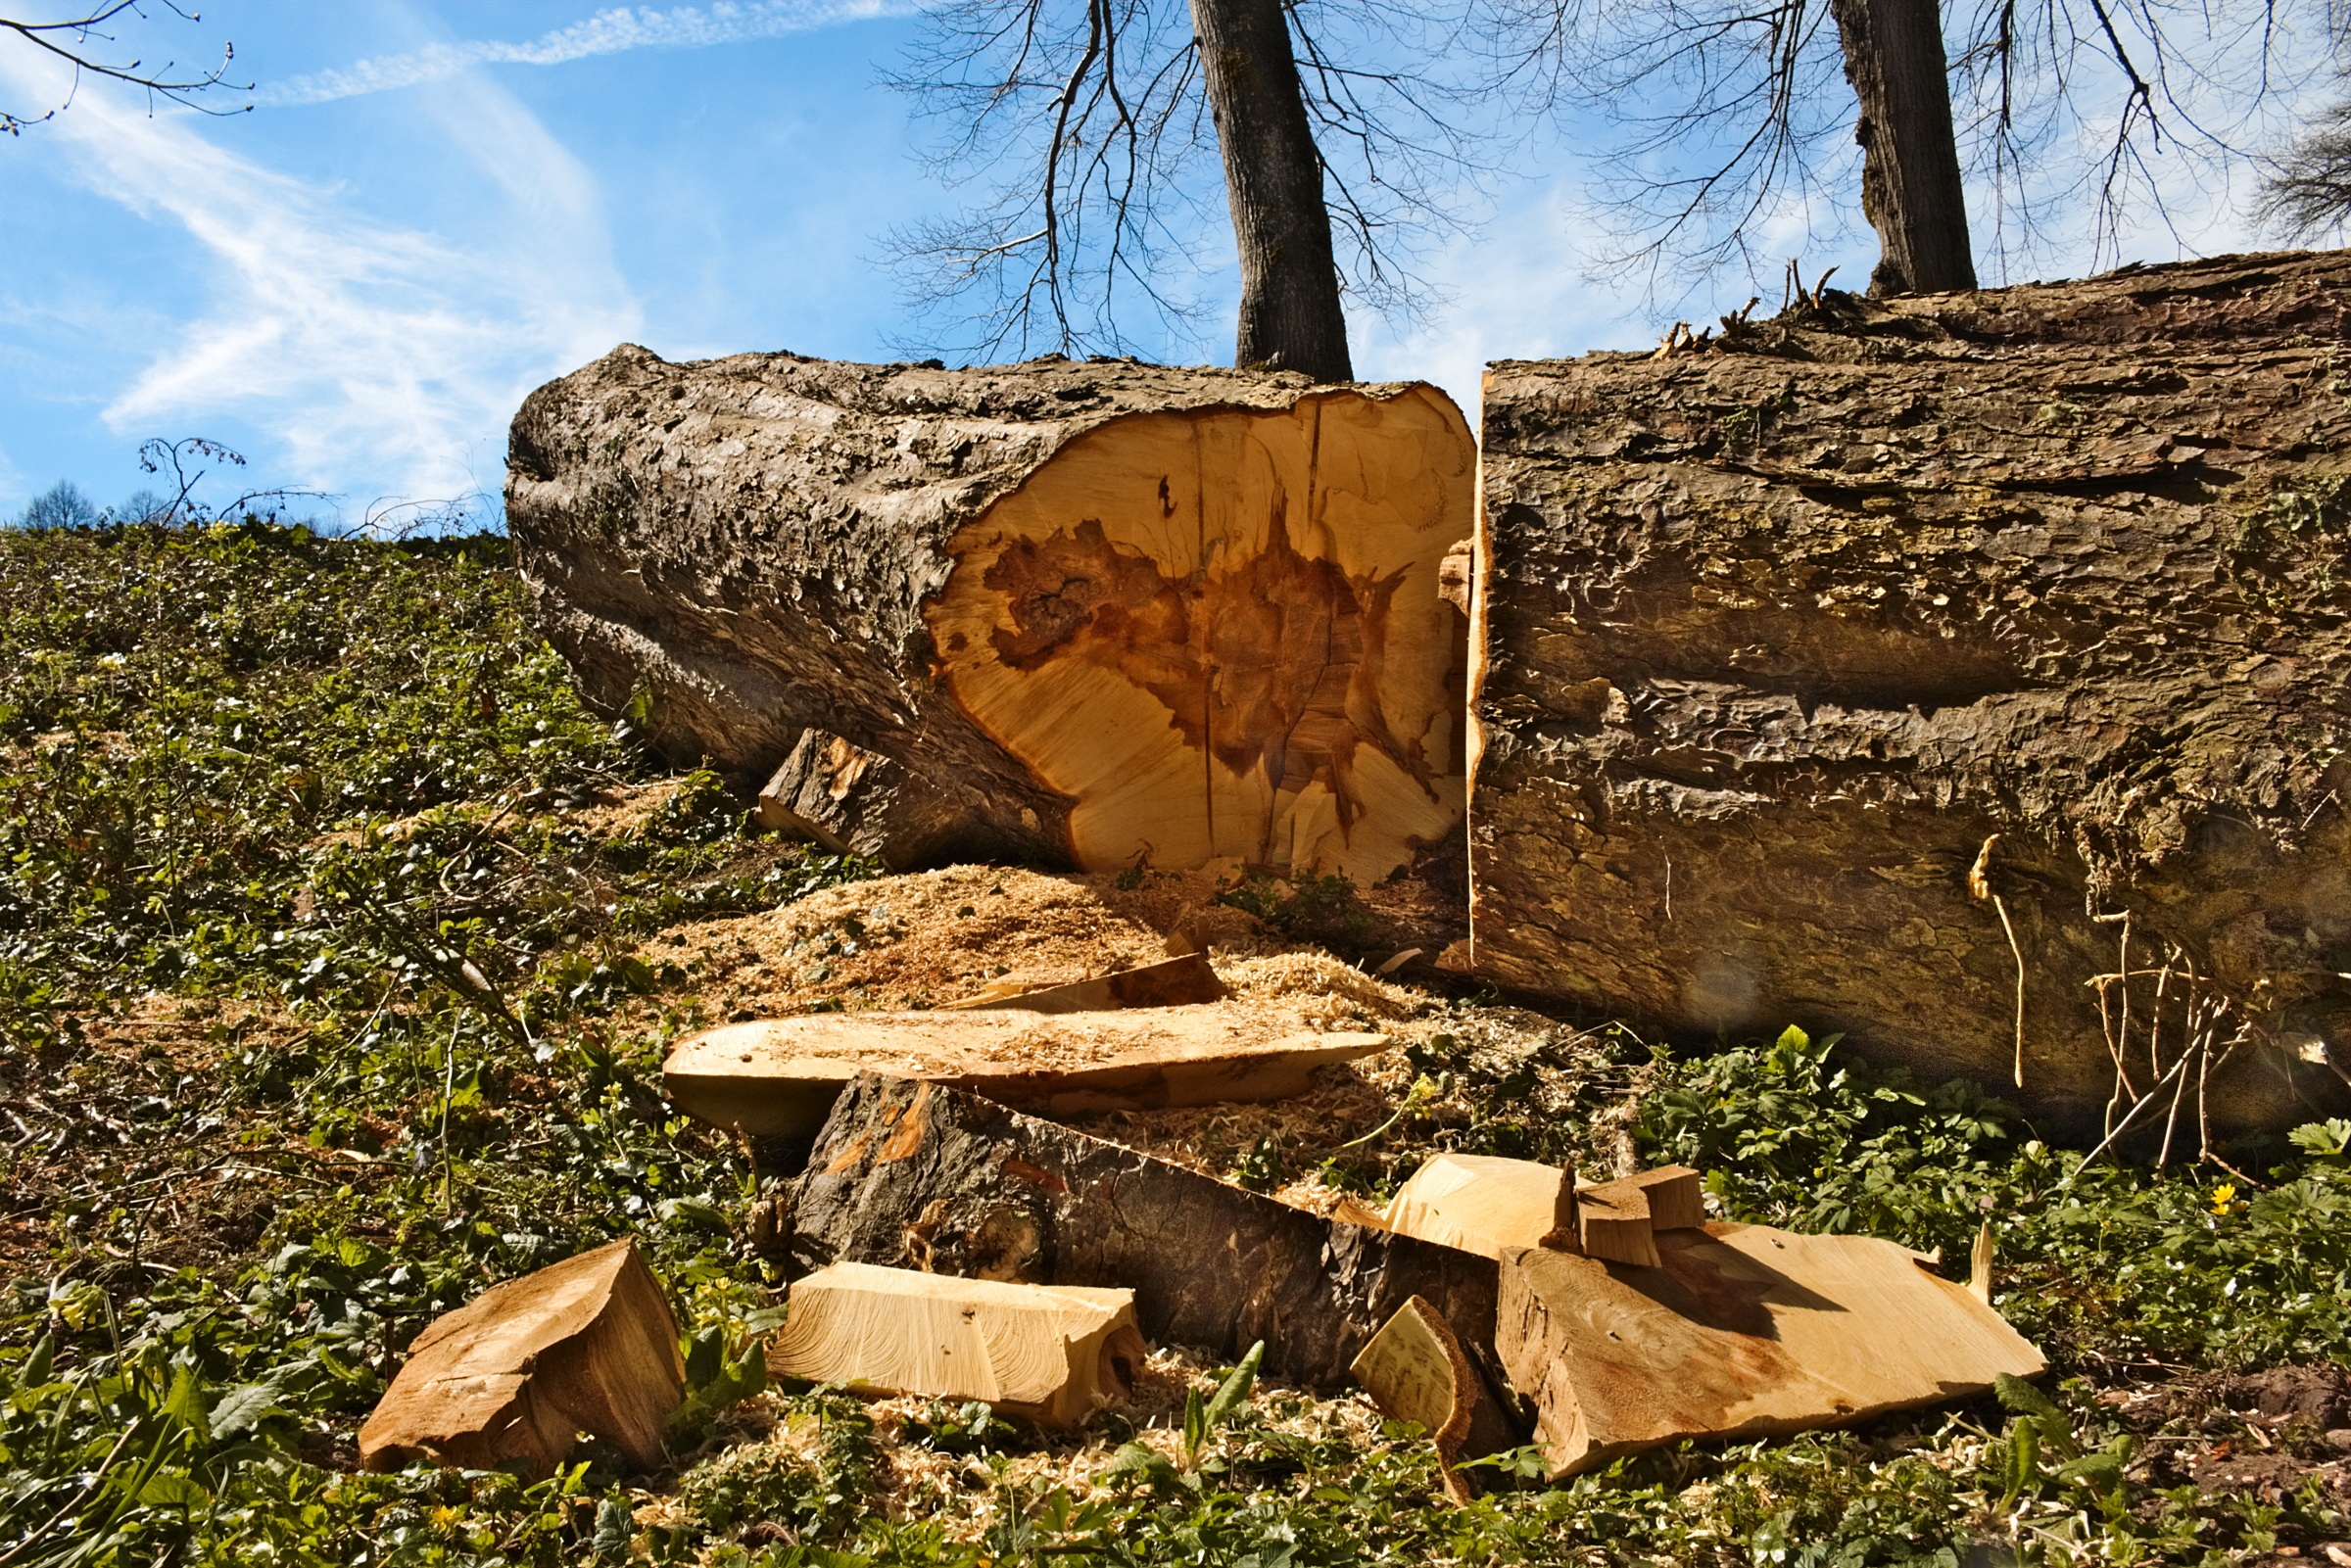
tree, nature, forest, rock, wilderness, wood, trunk, cup, autumn, soil, tree trunk, shot, rural area, sawn, natural environment, woody plant